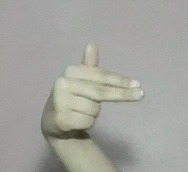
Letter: ghain